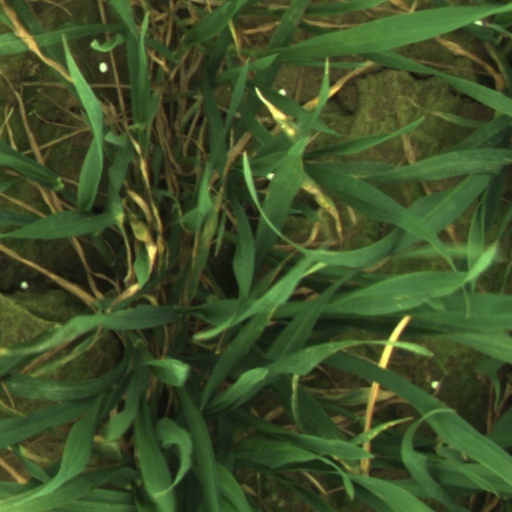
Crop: wheat